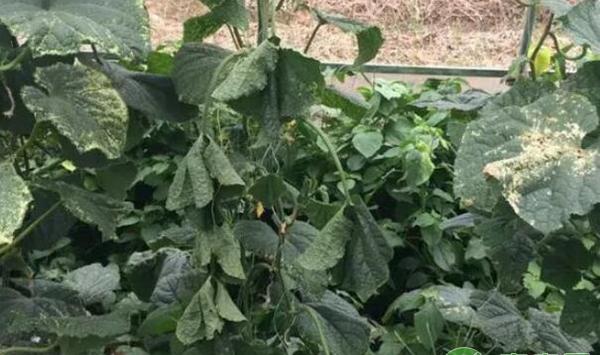
Plant: Cucumber
Disease: cucumber bacterial wilt